Ingoldmells

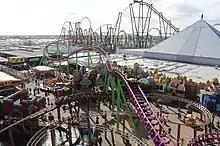

The nearest bus and train station are in neighbouring Skegness adjoining each other, away from Ingoldmells.